Riverside Drive (Manhattan)

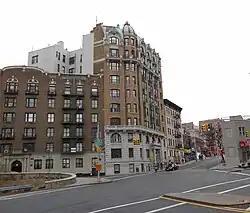
Building at 158th street.

The New York City Board of Estimate formally approved the Manhattan Valley Viaduct in December 1898, and plans for the viaduct were drawn up within three weeks. At the end of that month, the firm of O'Brien, Sheehan, and McBean was hired to build the viaduct for $570,000; under the terms of the contract, the viaduct had to be completed in 400 days. Work on the viaduct began in March 1898. The viaduct's engineers requested in June 1898 that the approaches be made of granite rather than sandstone, which would add $80,000 to the cost; the city's comptroller opposed the change. The next month, the city authorized $86,500 in bonds to finance an overpass above 96th Street and $500,000 in bonds for the Manhattan Valley Viaduct.